Answer in natural language. Considering the relative positions, is brown wooden chair (marked C) above or below white rectangular dining table (marked B)? Choose between the following options: above or below
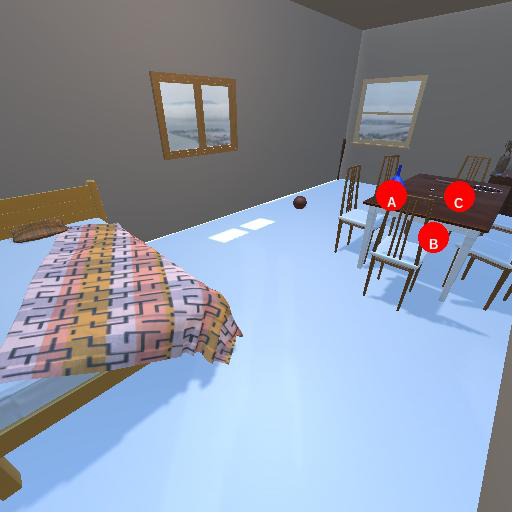
<answer>above</answer>